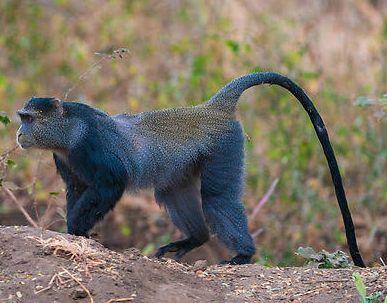
Jamii ya nyani mwenye mkia mrefu na manyoya marefu akiwa chini katika eneo la ardhi ambalo linapatikana katika hifadhi za taifa ambalo lina uwezo wa asili ulioota vizuri na kustawi vizuri akizidi kuchochea katika vivutio vya taifa vinavyopatikana katika eneo hili la kiutalii